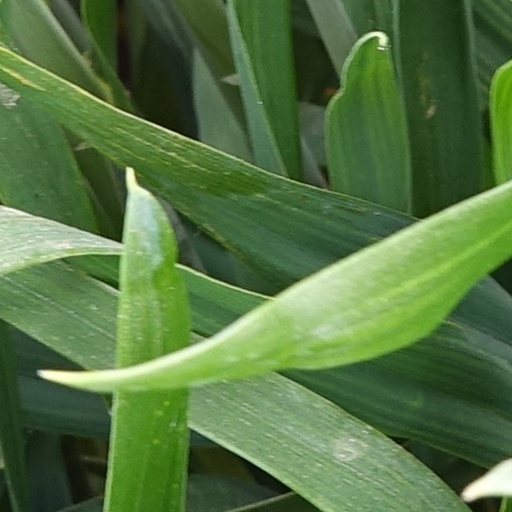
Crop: wheat